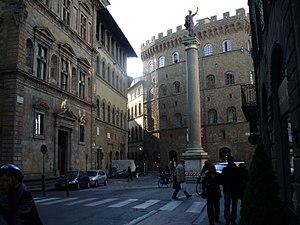
La Piazza Santa Trinita est une place triangulaire du centre de Florence, en Toscane, nommée d'après l'église Santa Trinita sur le côté ouest de la place.